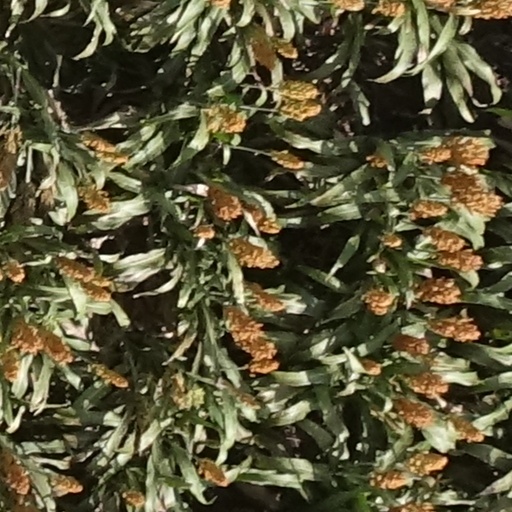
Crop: sorghum